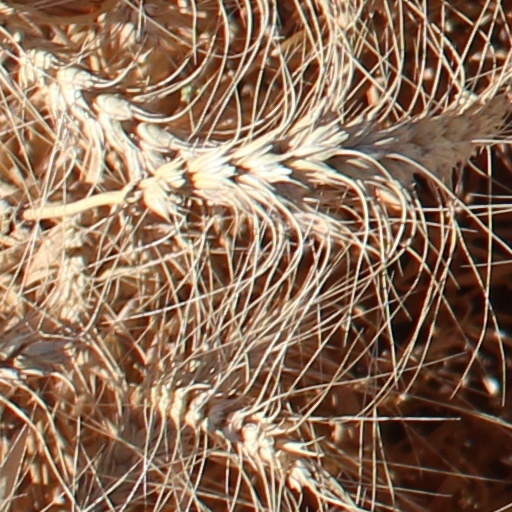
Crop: wheat